Paulo Garcés

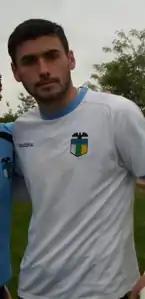
Garcés with O'Higgins in 2013

Paulo Andrés Garcés Contreras (born 2 August 1984) is a Chilean footballer who plays as a goalkeeper for Unión San Felipe.